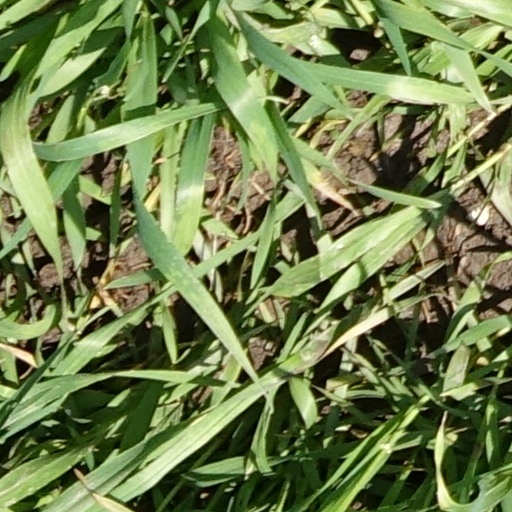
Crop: wheat